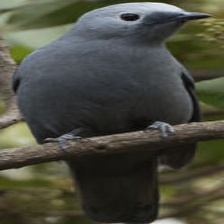
Species: GREY CUCKOOSHRIKE
Scientific name: CORACINA CAESIA